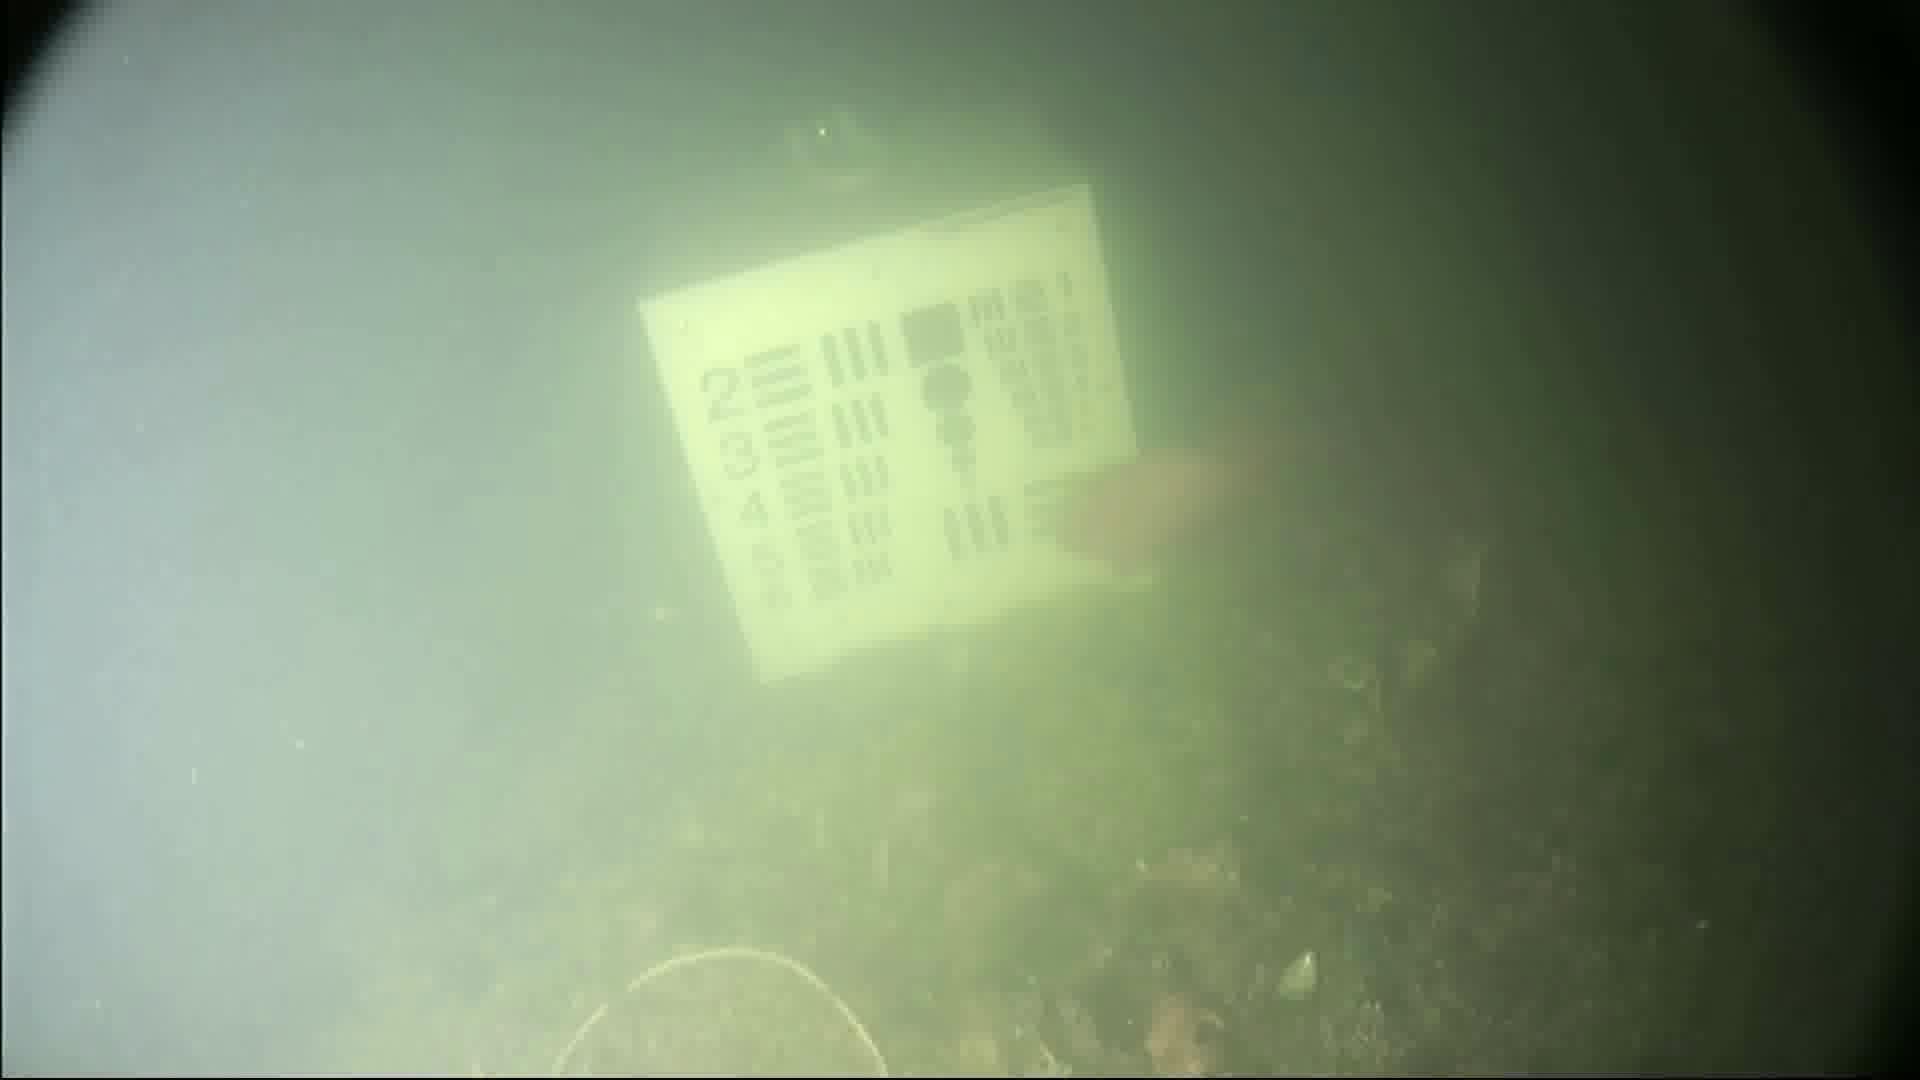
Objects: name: fish